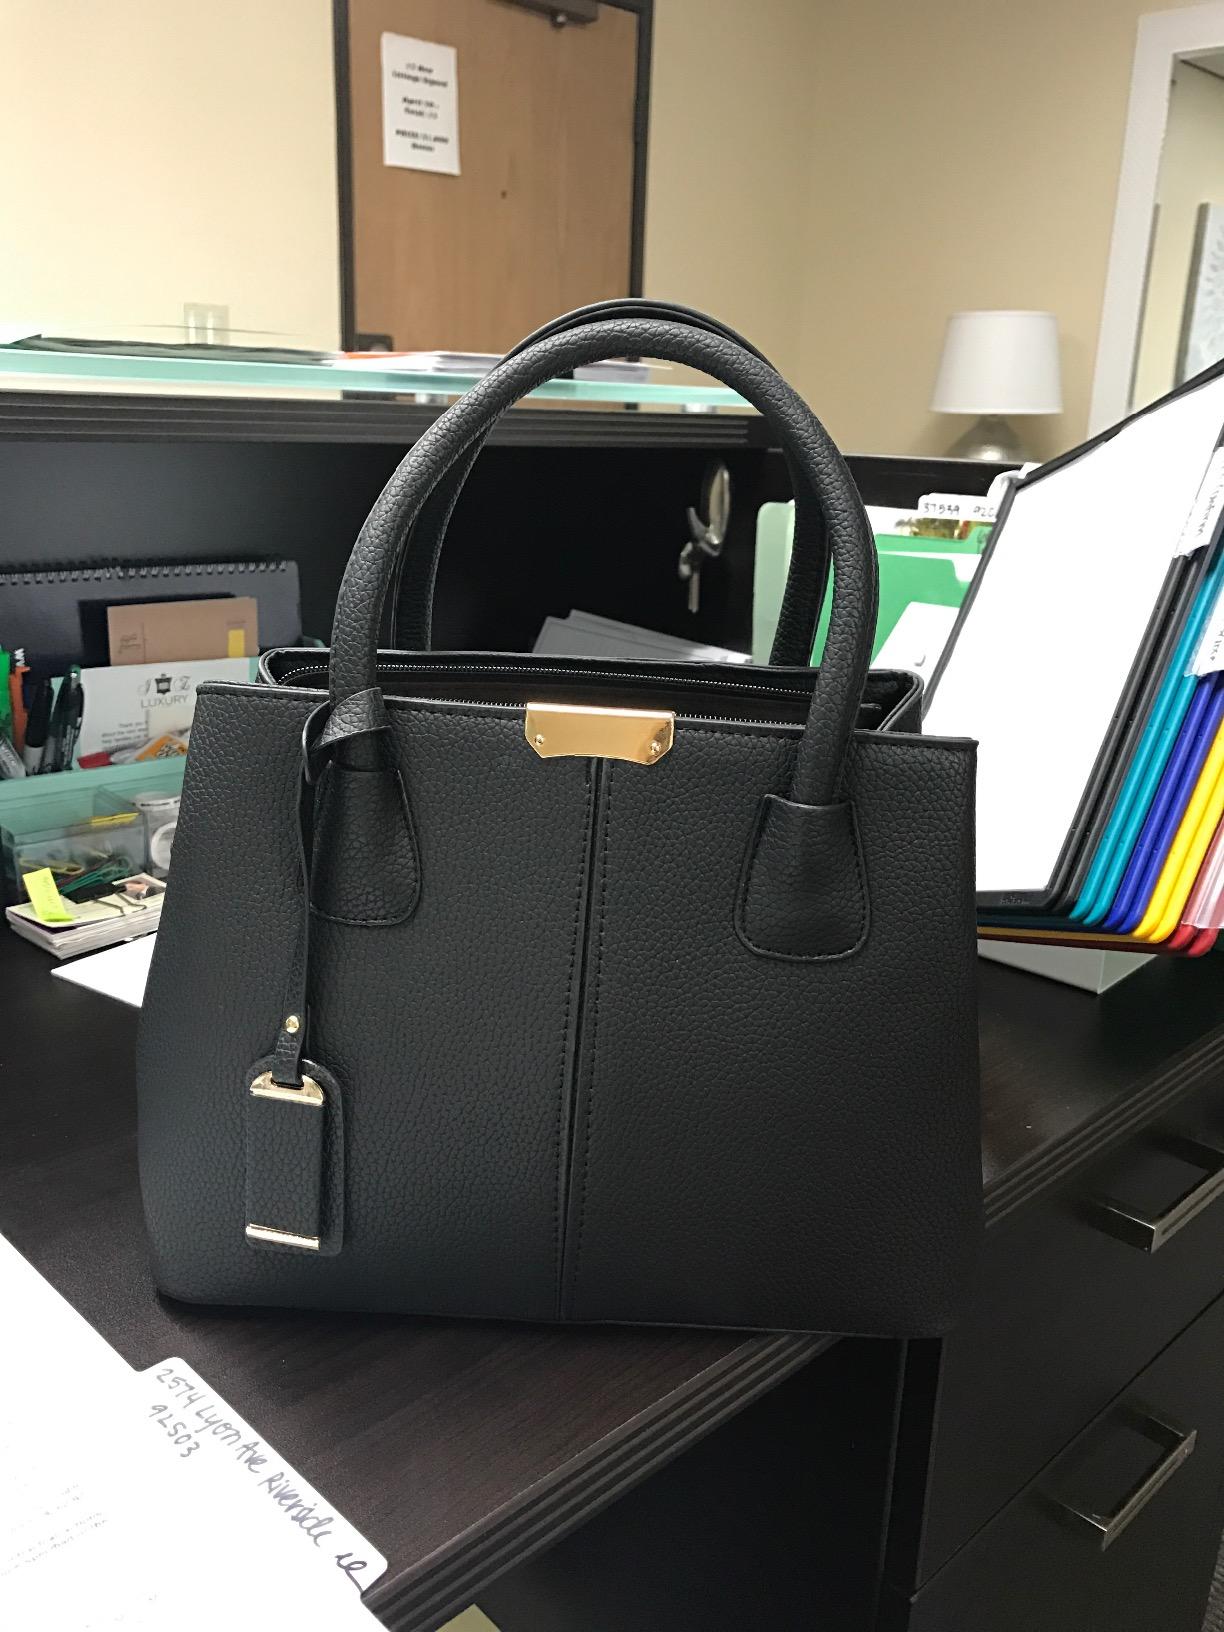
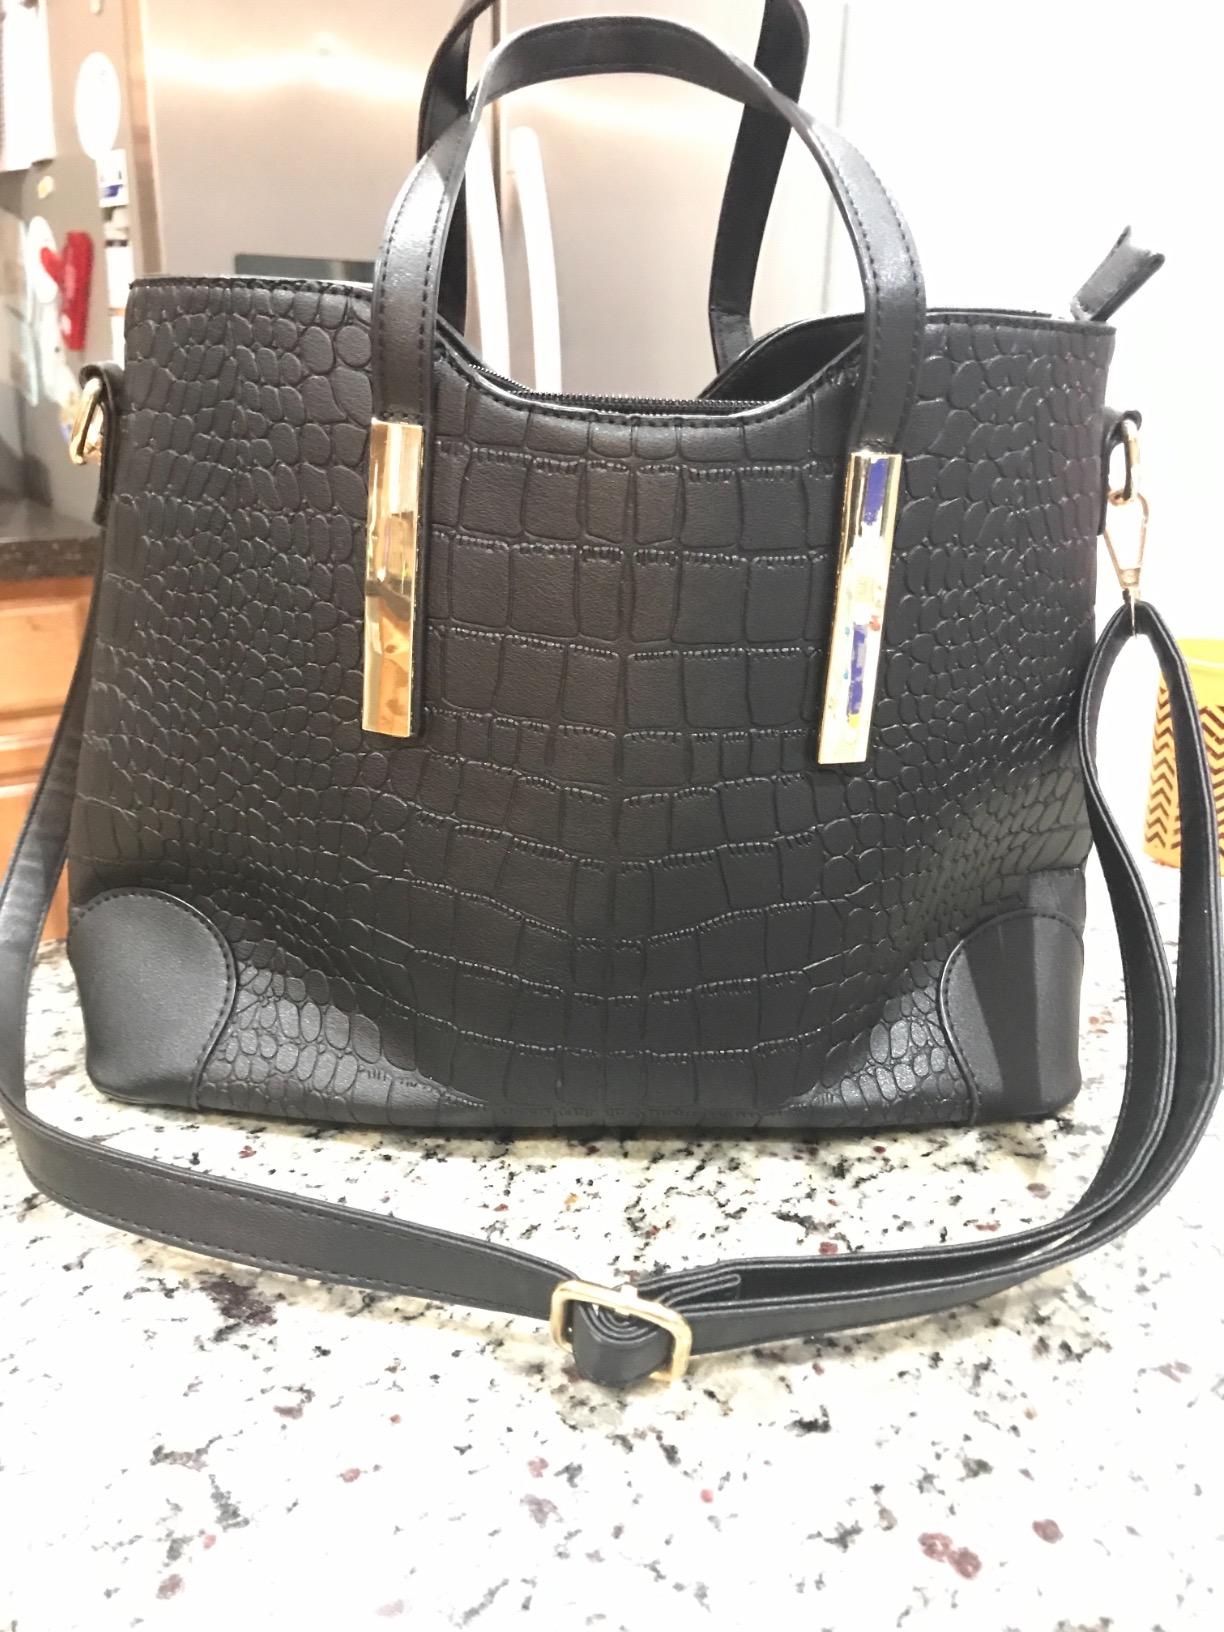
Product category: accessories_handbag
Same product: no